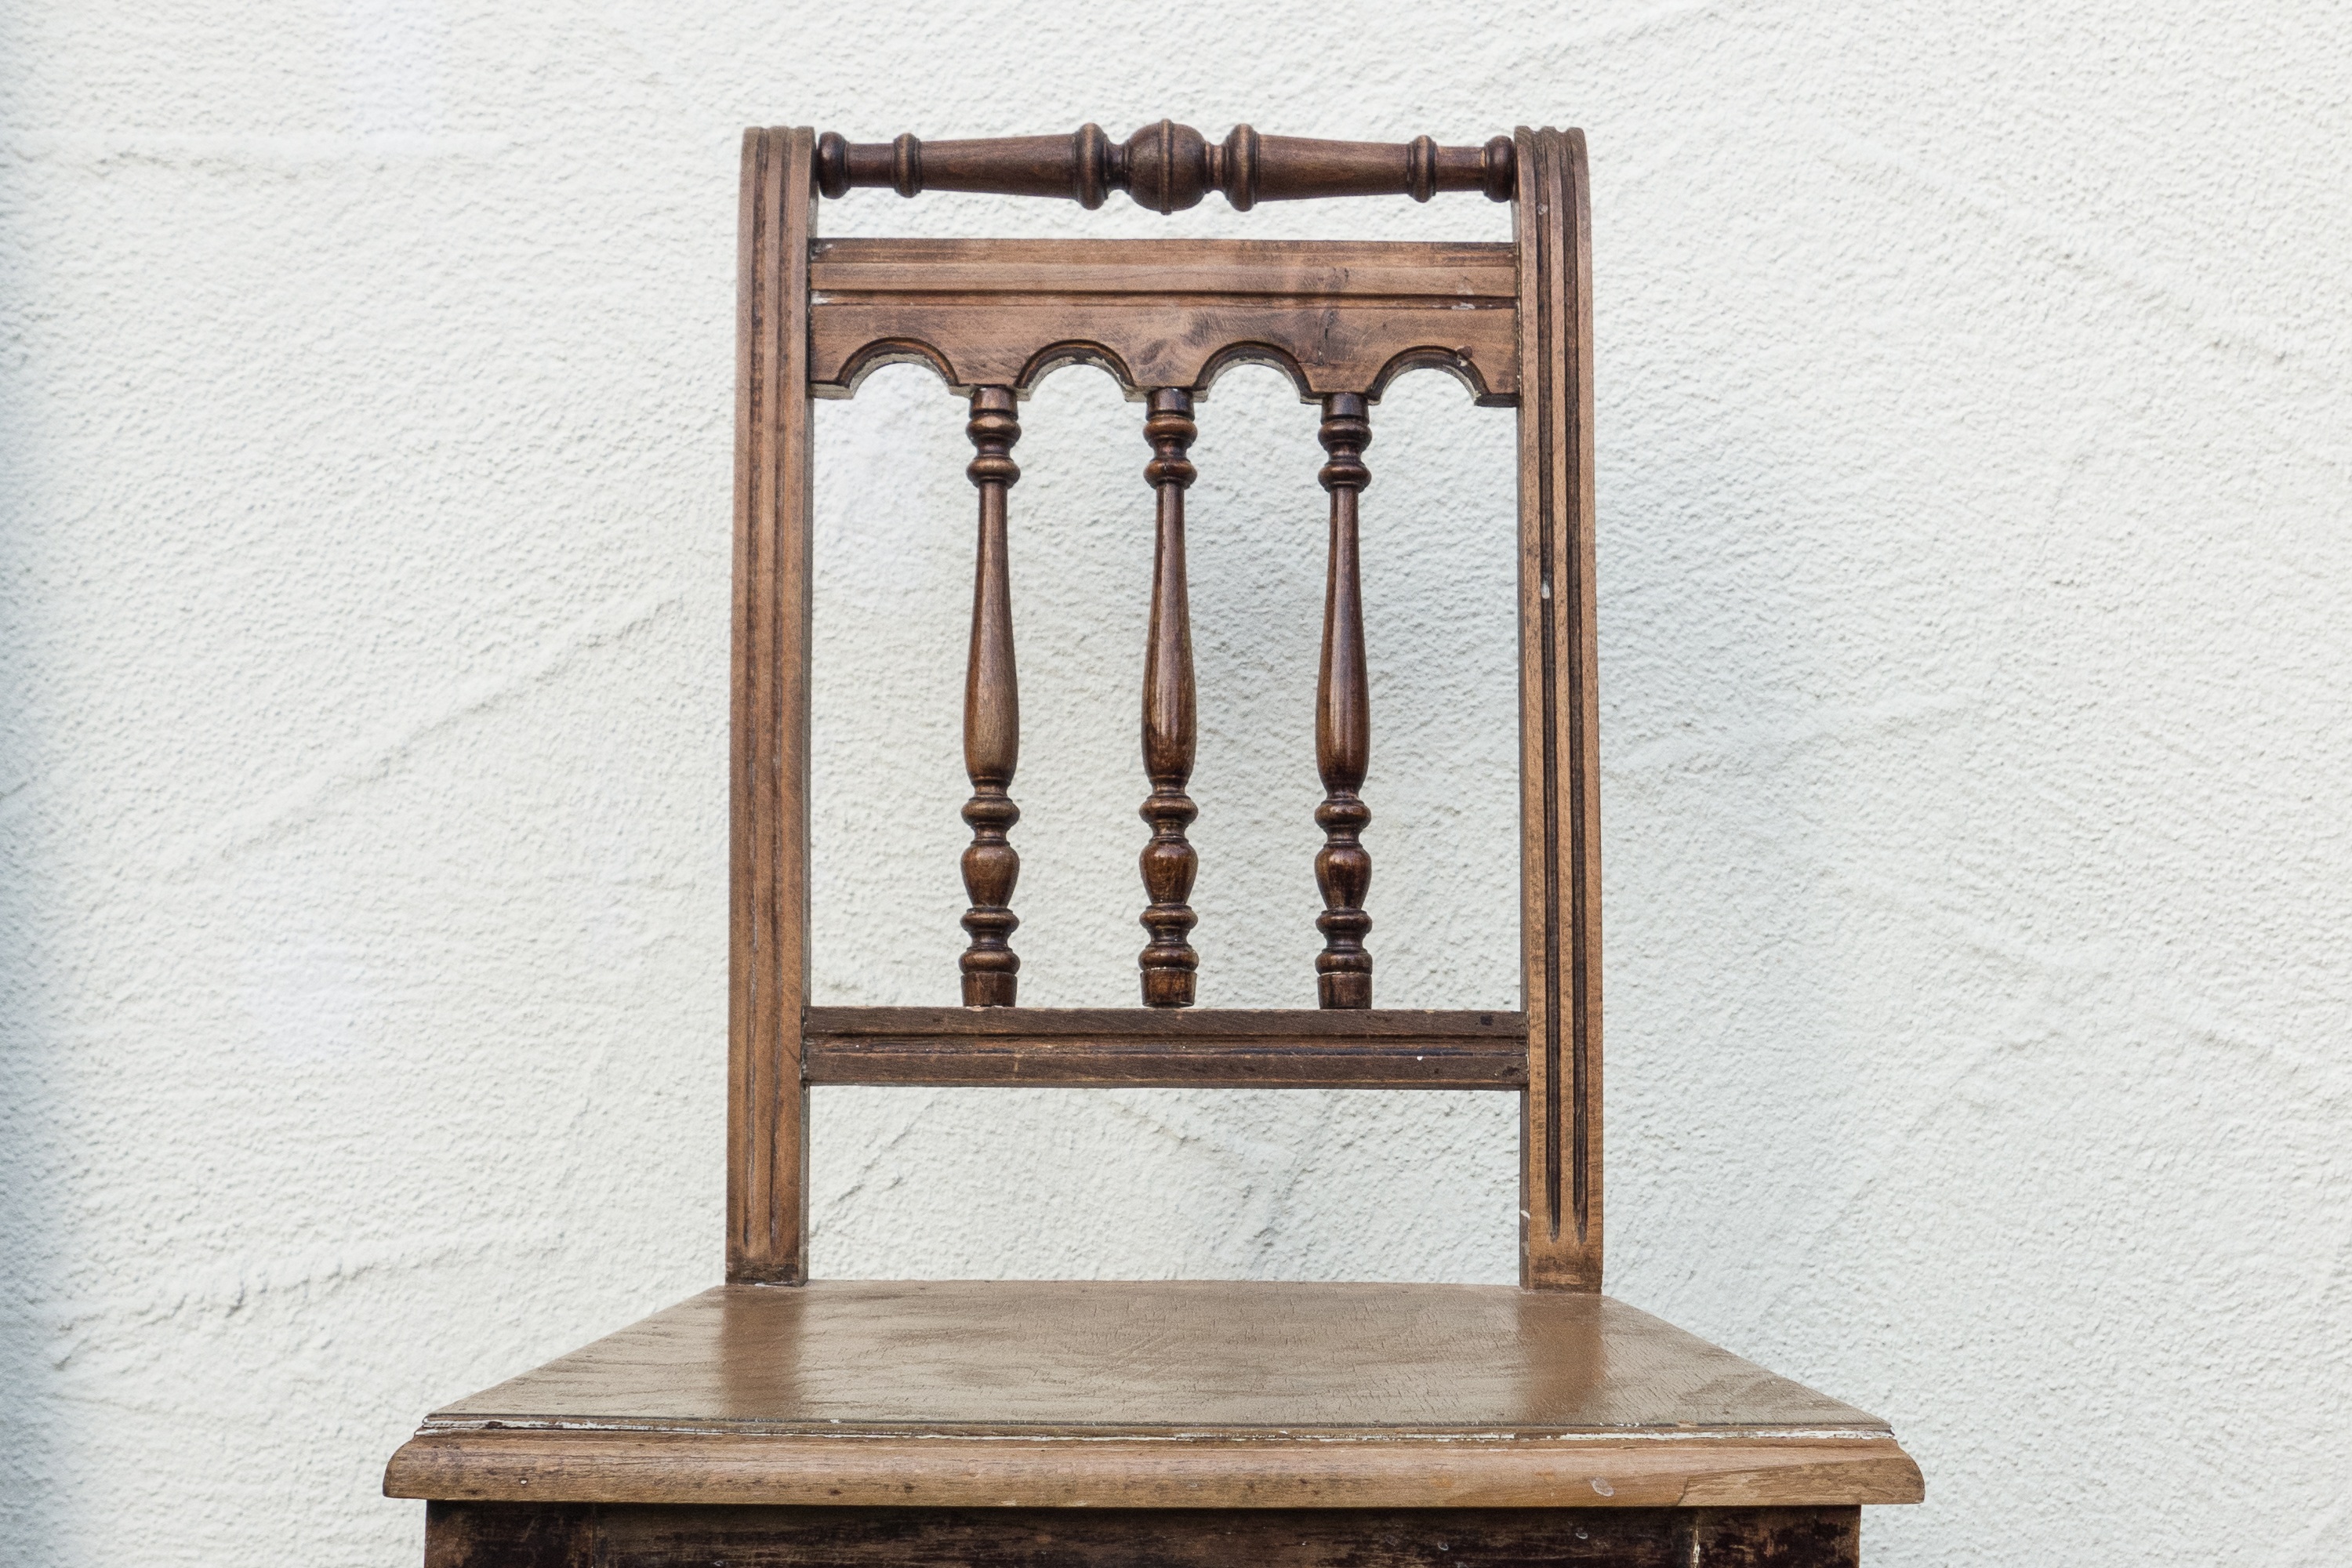
table, wood, chair, shelf, rest, furniture, product, furniture pieces, wooden chair, man made object, baluster